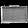
Label: Bag